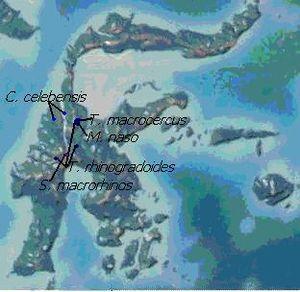
Tateomys est un genre de rongeurs de la sous-famille des Murinés.